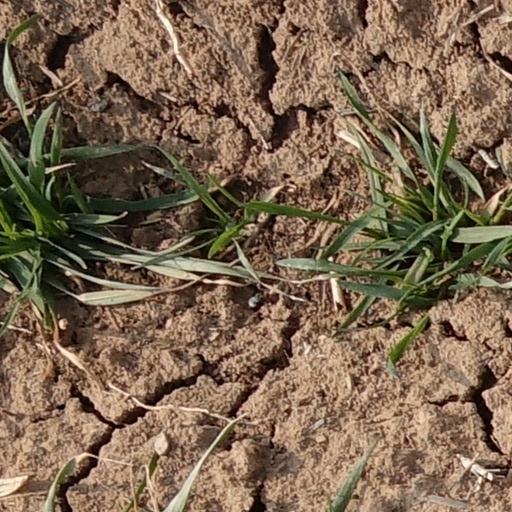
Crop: wheat